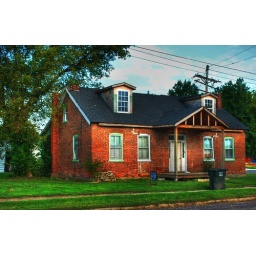
Pacific,Mo this old house is no longer standing built in the late 1800s